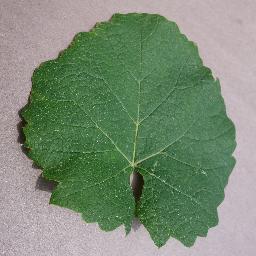
Label: Grape___healthy